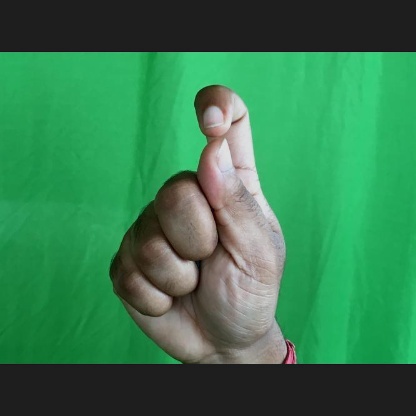
Mudra: Kapith